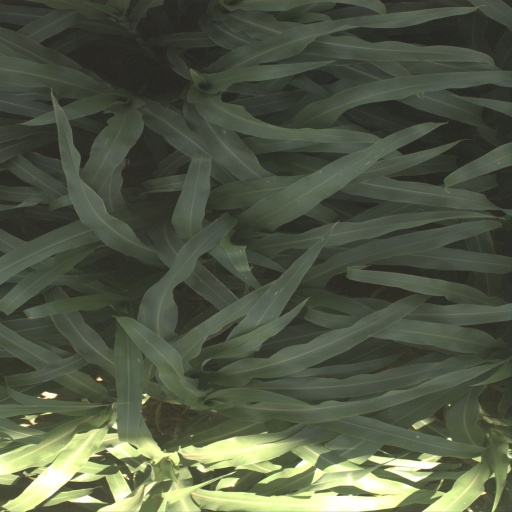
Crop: sorghum